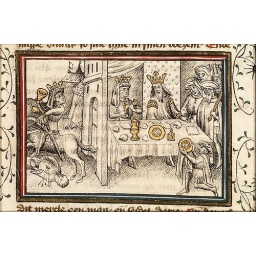
Alexander visits Darius in disguise; he flees with his golden cup